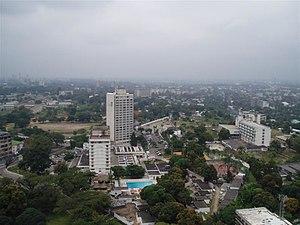
Le Grand hôtel de Kinshasa est un hôtel cinq étoiles de Kinshasa, en République démocratique du Congo. Il compte 422 chambres et suites, et des salles de conférence et de banquet. Le bâtiment principal compte 20 étages et est situé sur l’avenue des Batetela, au nord-ouest de la commune de Gombe. C’est le plus gros hôtel de Kinshasa et du pays. Il était nommé l’InterContinental de 1971 à 2000. Il accueille à son rez-de-chaussée une galerie commerciale de boutiques de luxe.